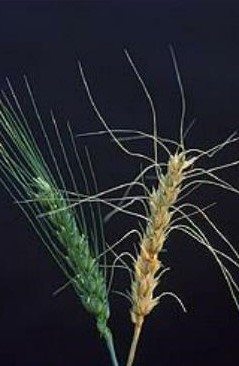
Plant: Wheat
Disease: wheat head scab